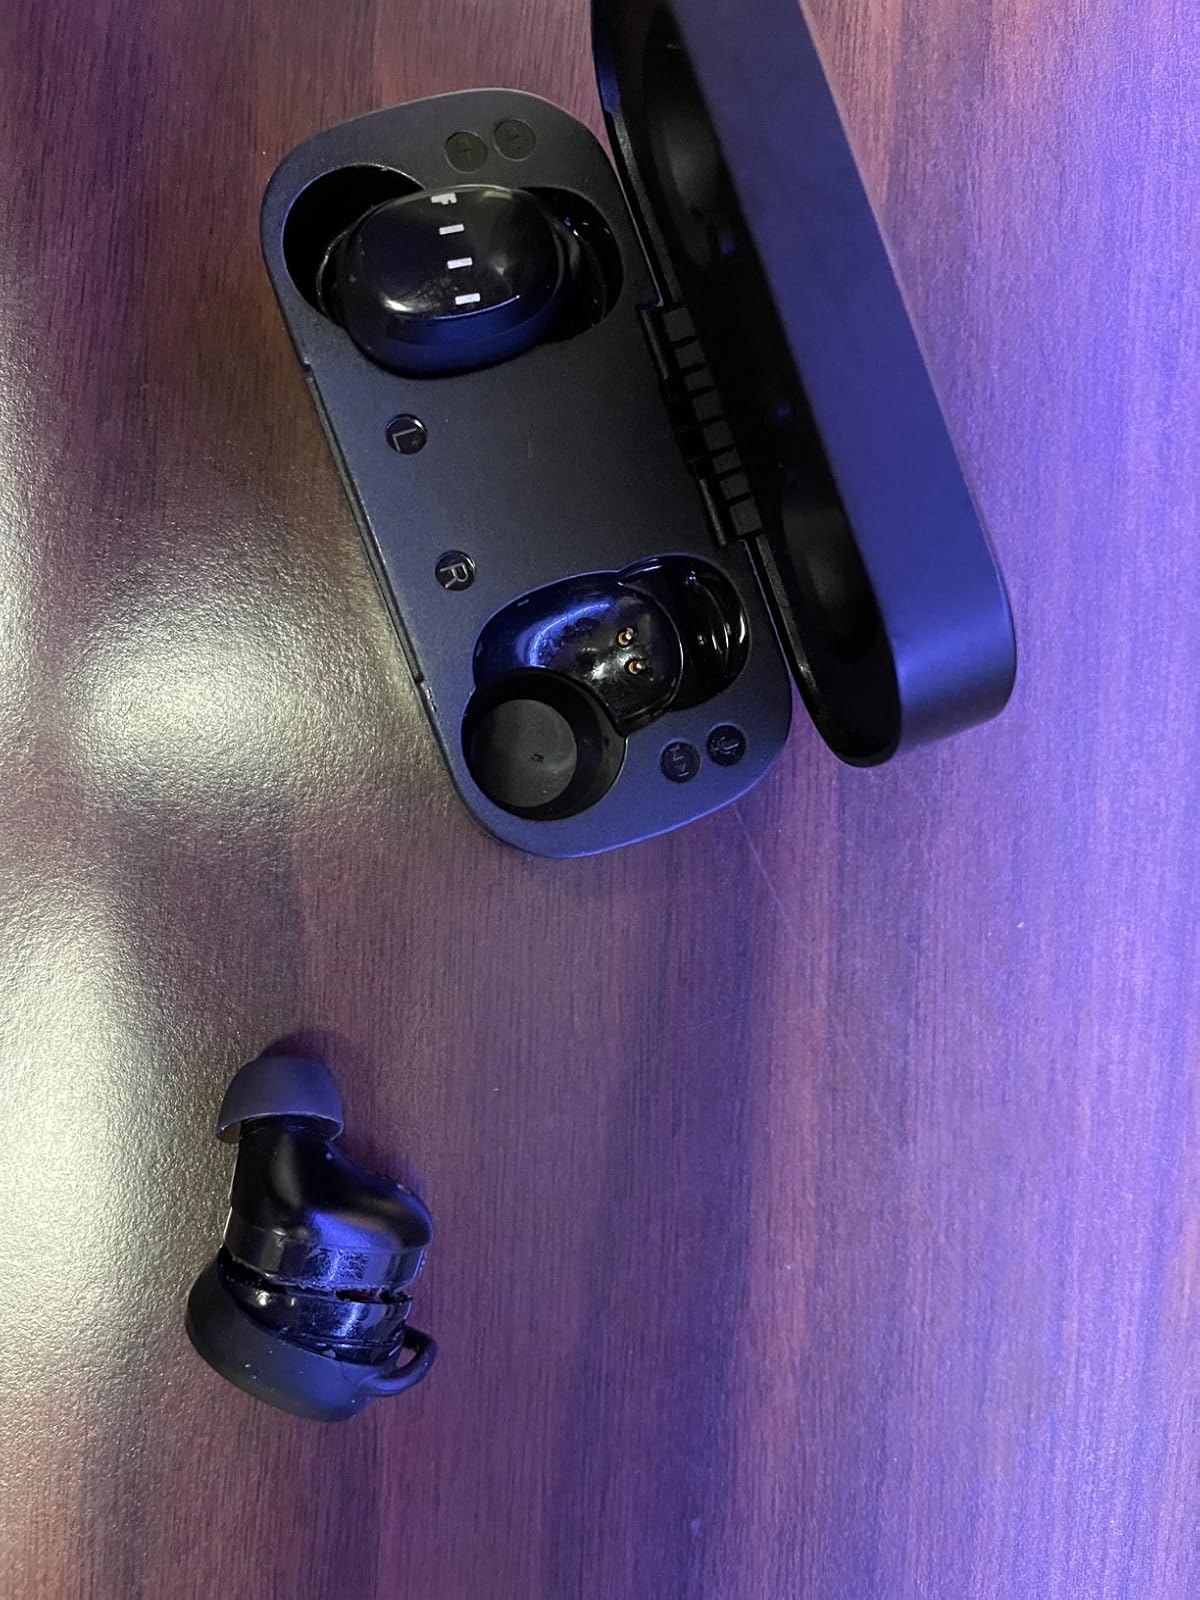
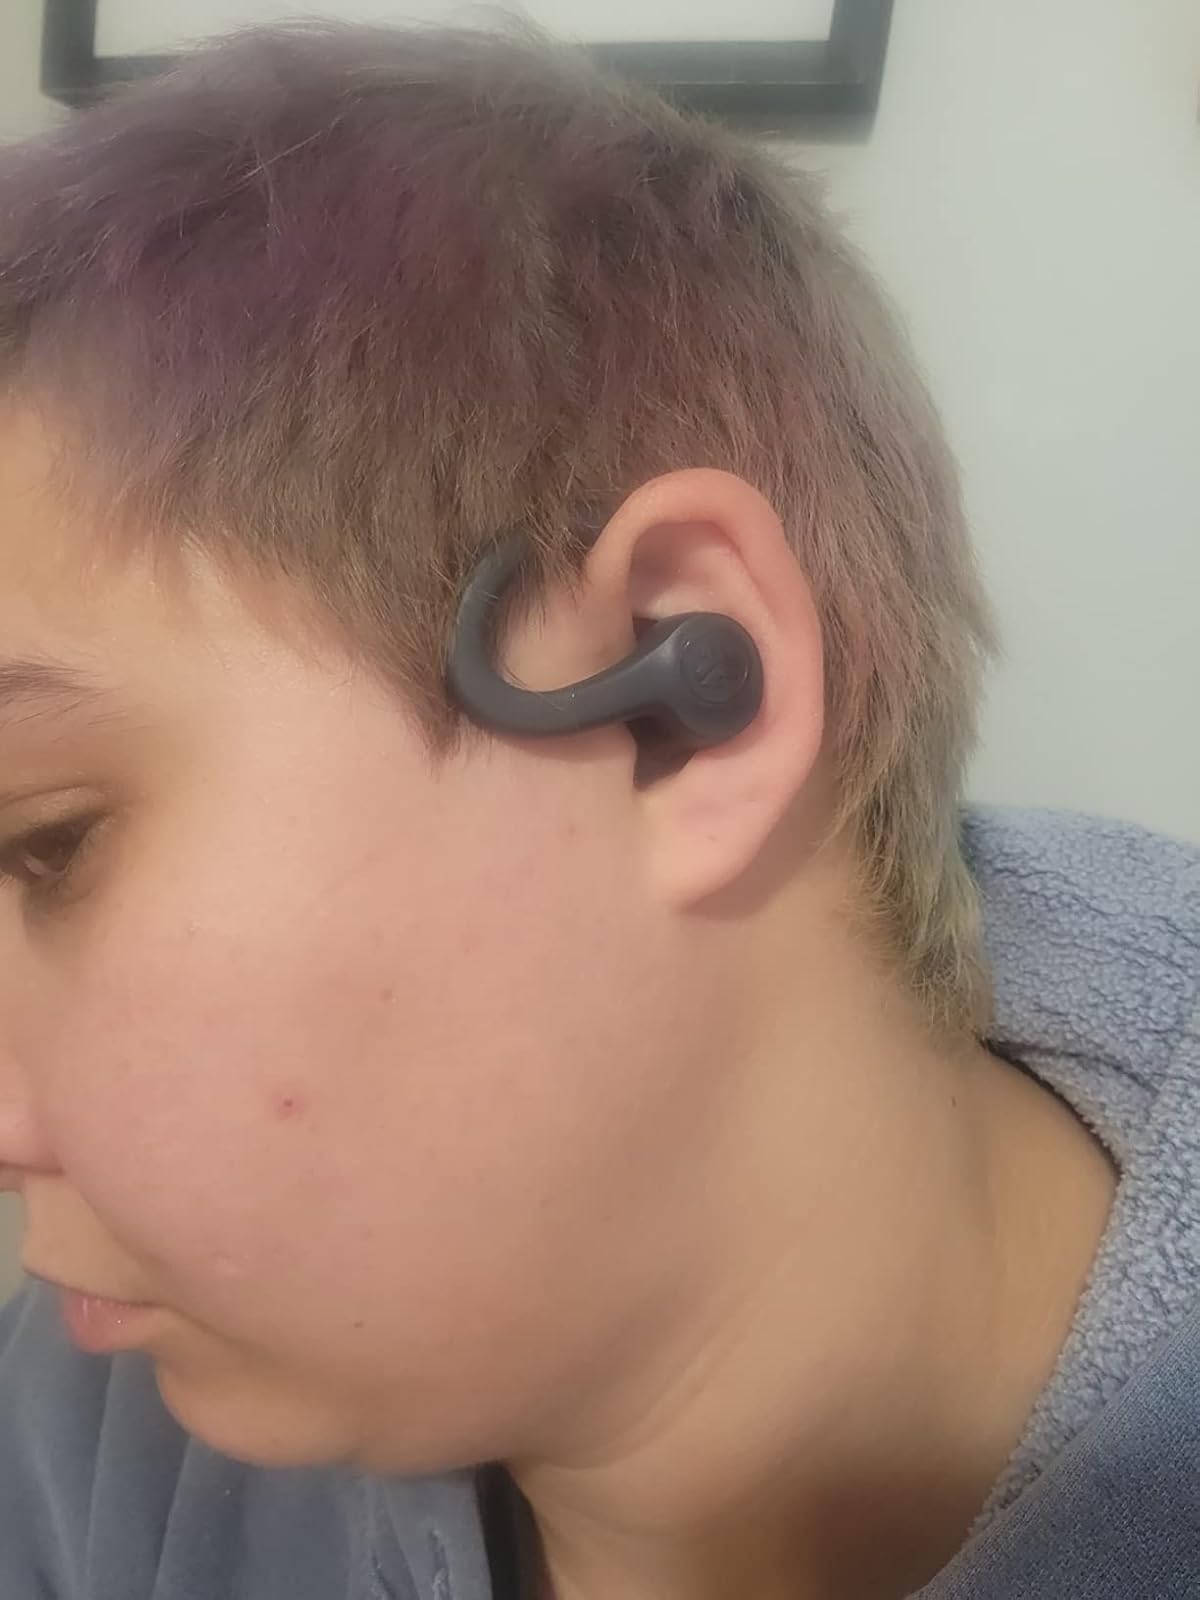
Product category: earbuds
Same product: no